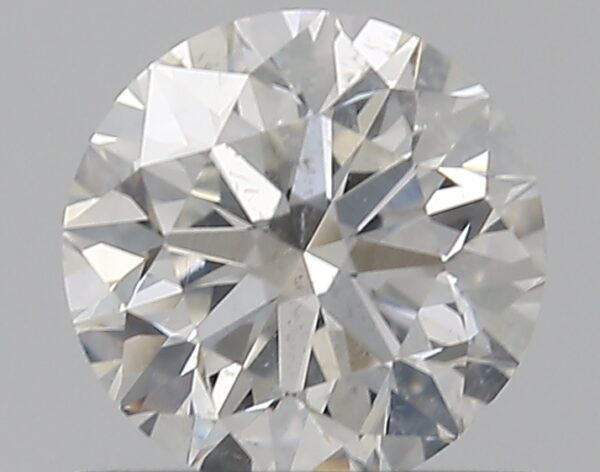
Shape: round
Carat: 0.71
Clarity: SI2
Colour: H
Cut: VG
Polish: EX
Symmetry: EX
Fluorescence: F
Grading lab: GIA
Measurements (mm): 5.54 x 5.58 x 3.58